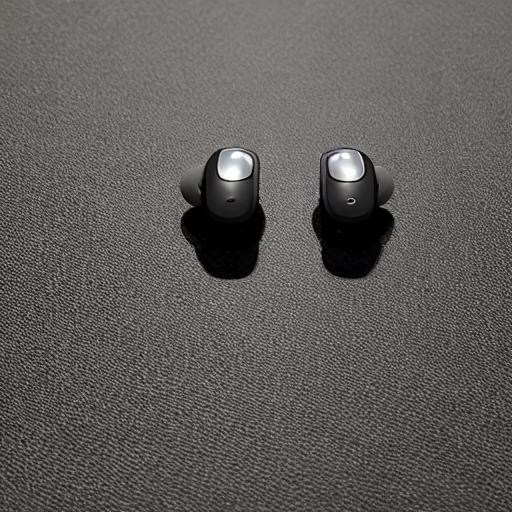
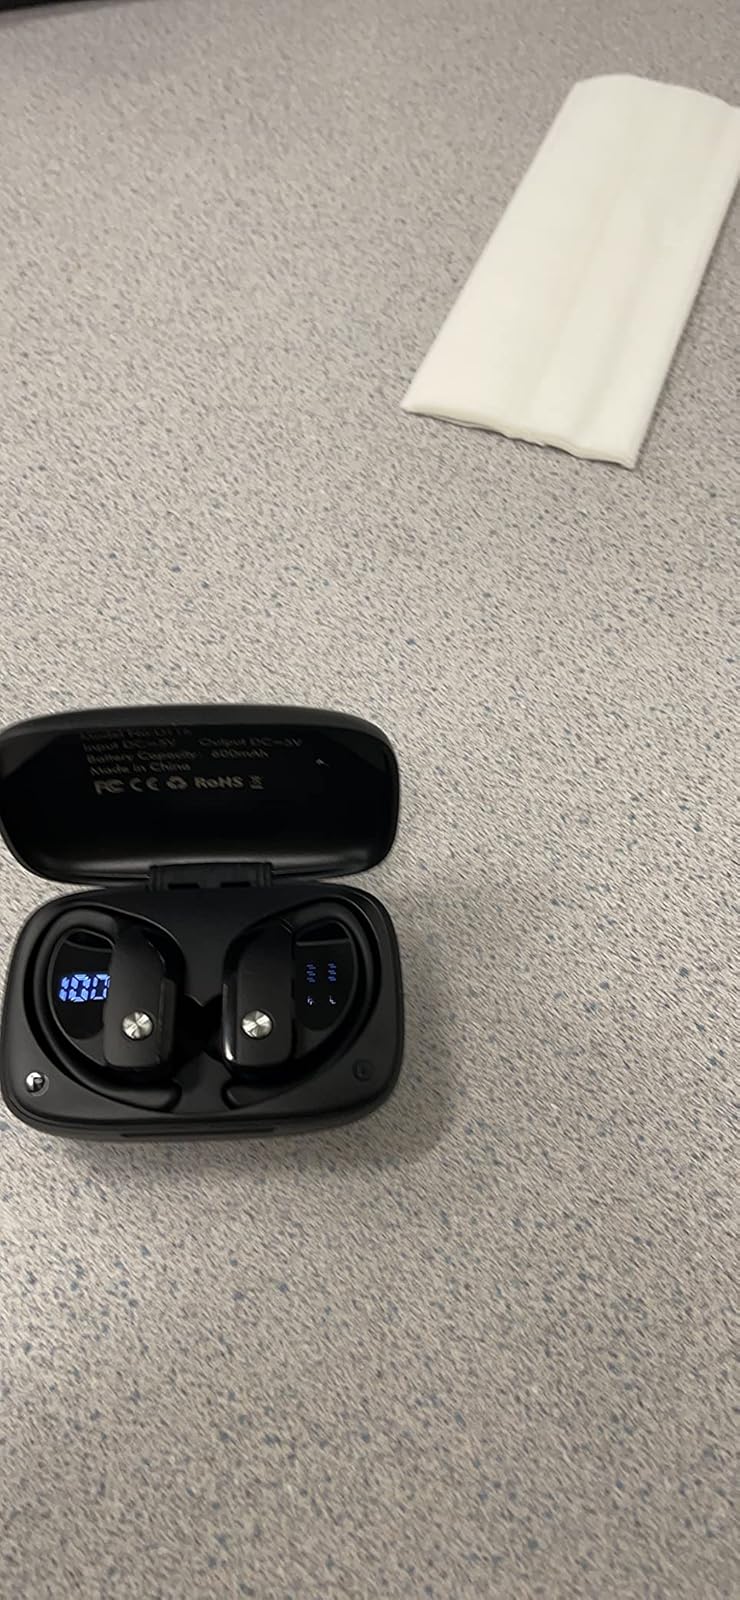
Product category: earbuds
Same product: no